Asado

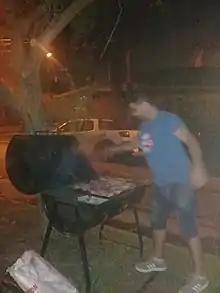
A "chulengo" is usually an oil barrel cut in half, used to protect the fire and meat from winds

In Chile, the normal version "cordero al palo" (whole roast lamb) is usually accompanied with "pebre", a fresh dip-style salad made from diced tomatoes, coriander, garlic, and hot peppers. This lamb dish is typical of southern Chile and is served hot accompanied by salads. A whole lamb is tied to a spit and is then roasted perpendicular on a wood fire. The preparation lasts around 5 hours since cooking must be constant and on a low heat.